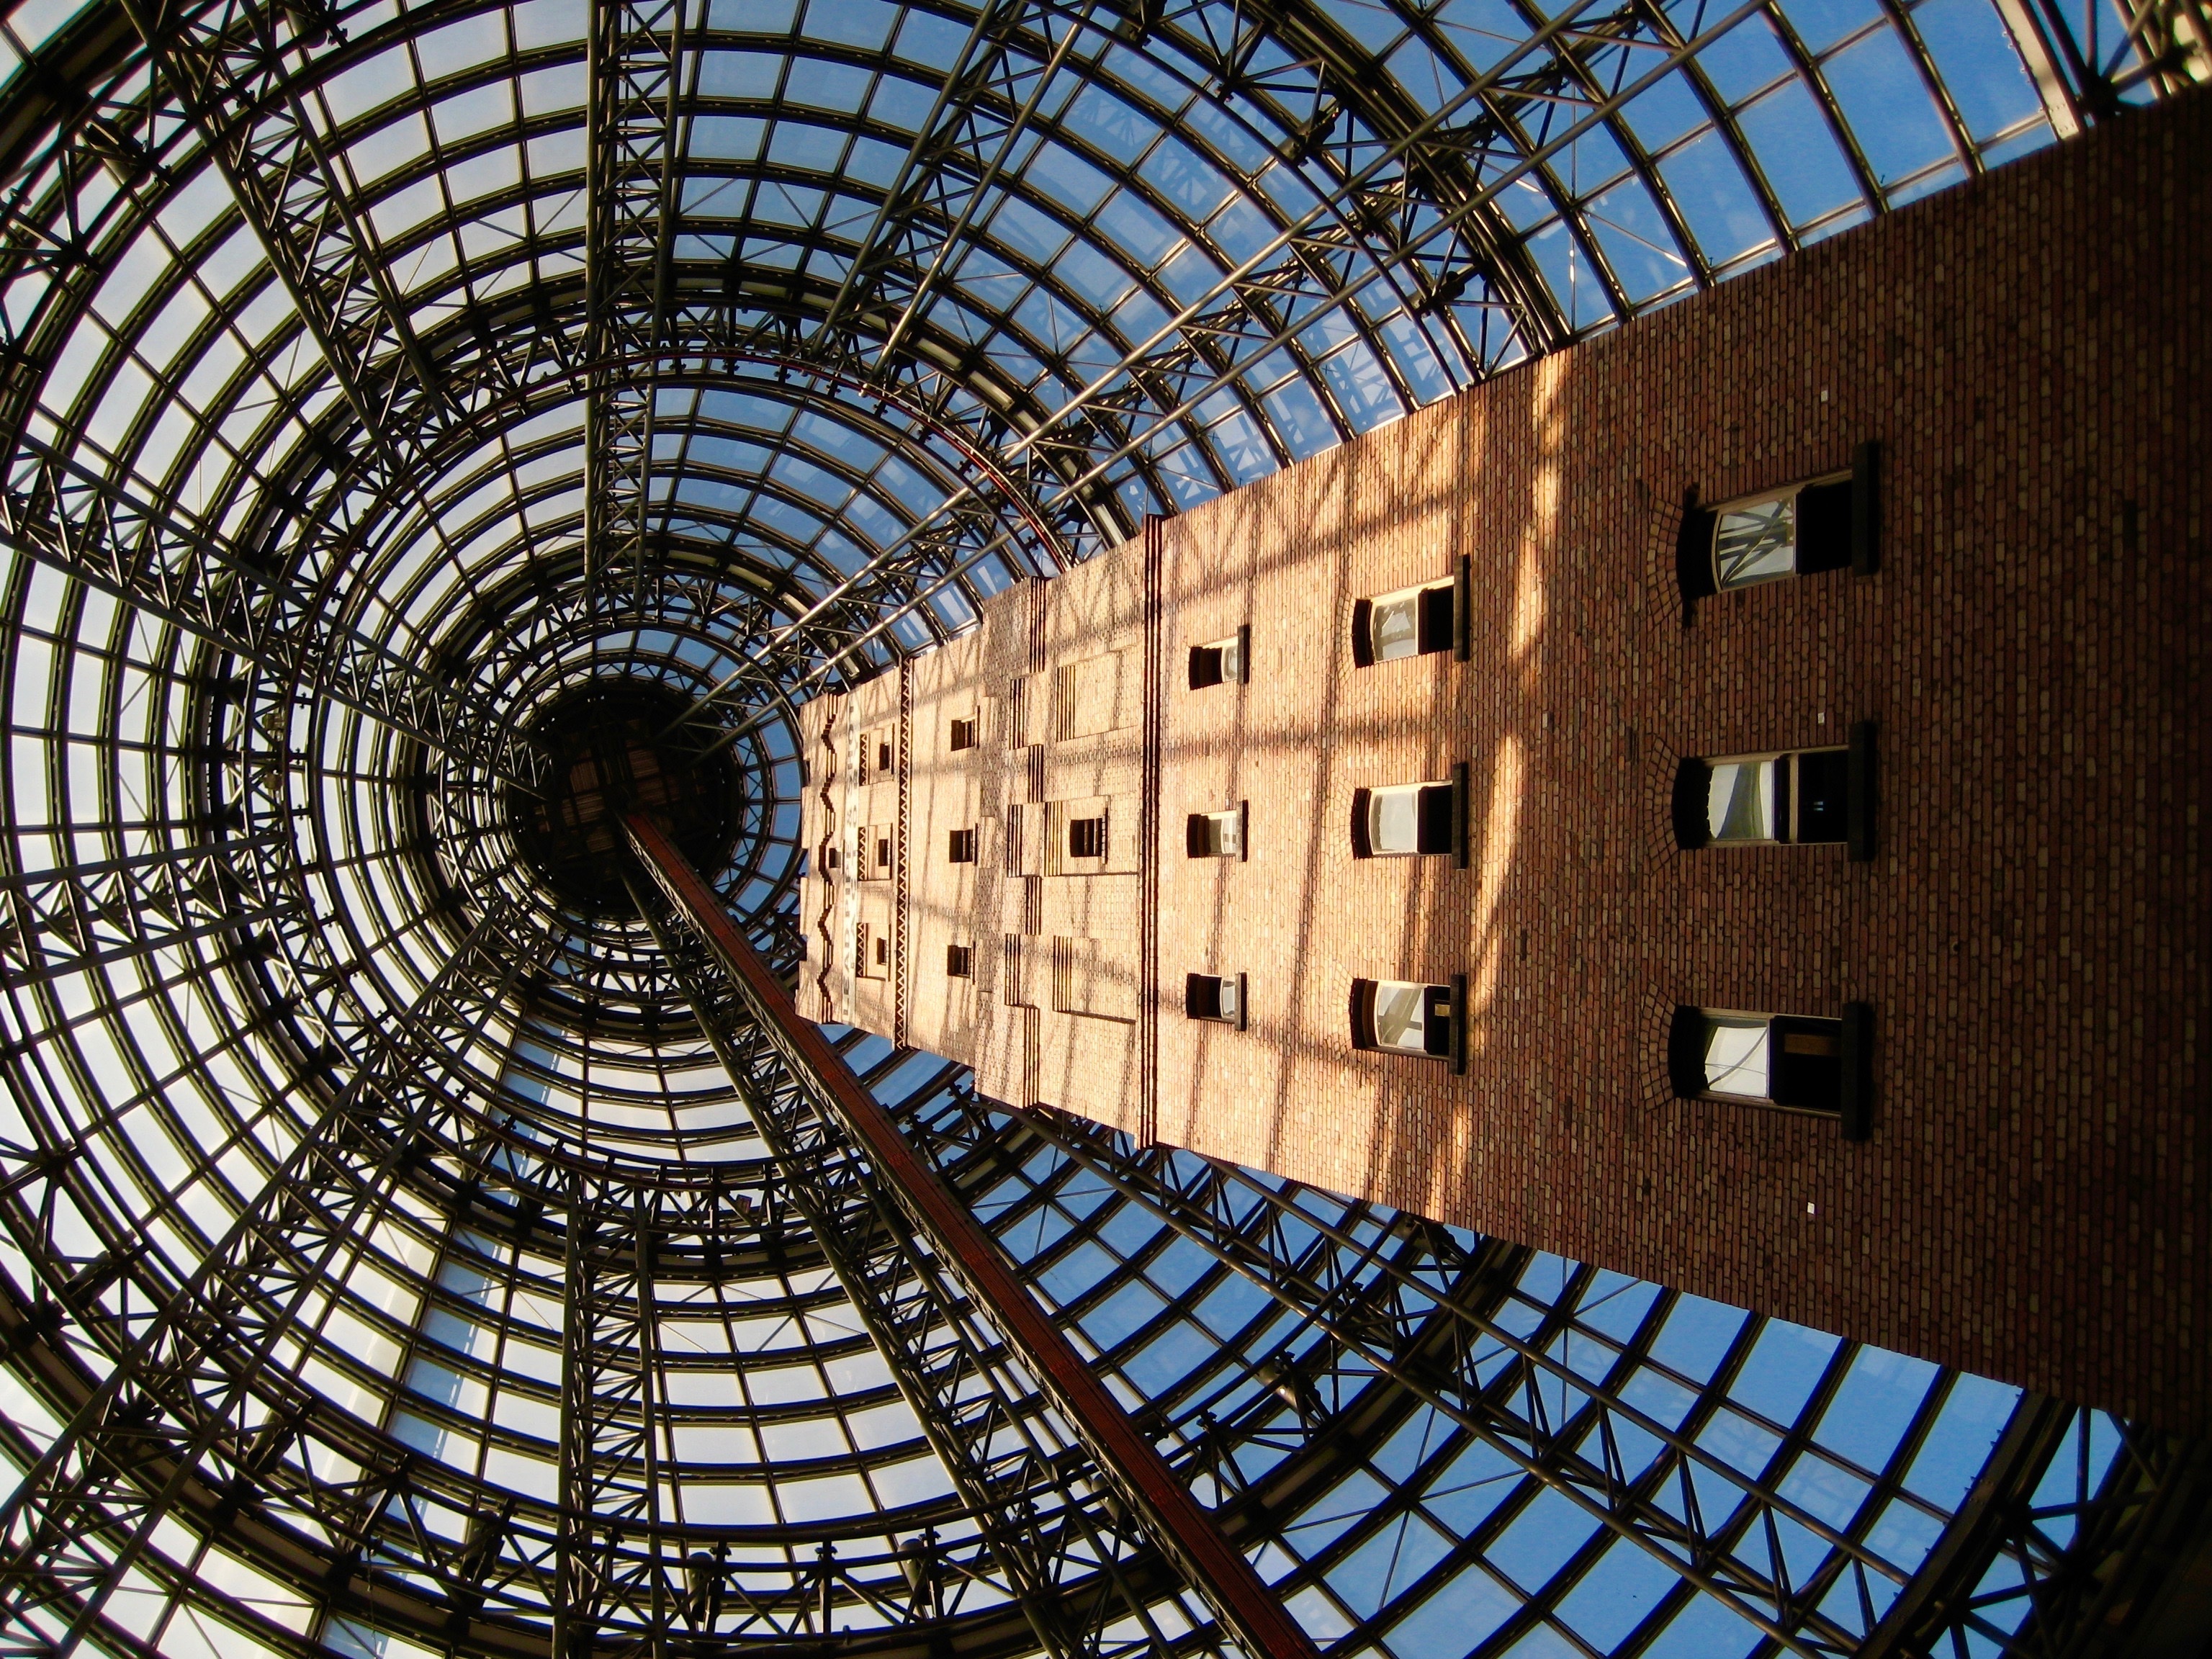
architecture, structure, wood, spiral, window, building, steel, facade, brick, symmetry, tourist attraction, dome, urban area